Schutzmannschaft Battalion 201

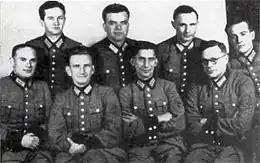
Schutzmannschaft Battalion 201 leaders, with Roman Shukhevych (sitting, second from left), 1942

The "Schutzmannschaft" Battalion 201 was a World War II Ukrainian "Schutzmannschaft" auxiliary police battalion formed by Nazi Germany on 21 October 1941, predominantly from the soldiers of Ukrainian Nachtigall Battalion dissolved two months prior and the Roland Battalion. The battalion was part of the Army Group Centre that operated in Belarus.